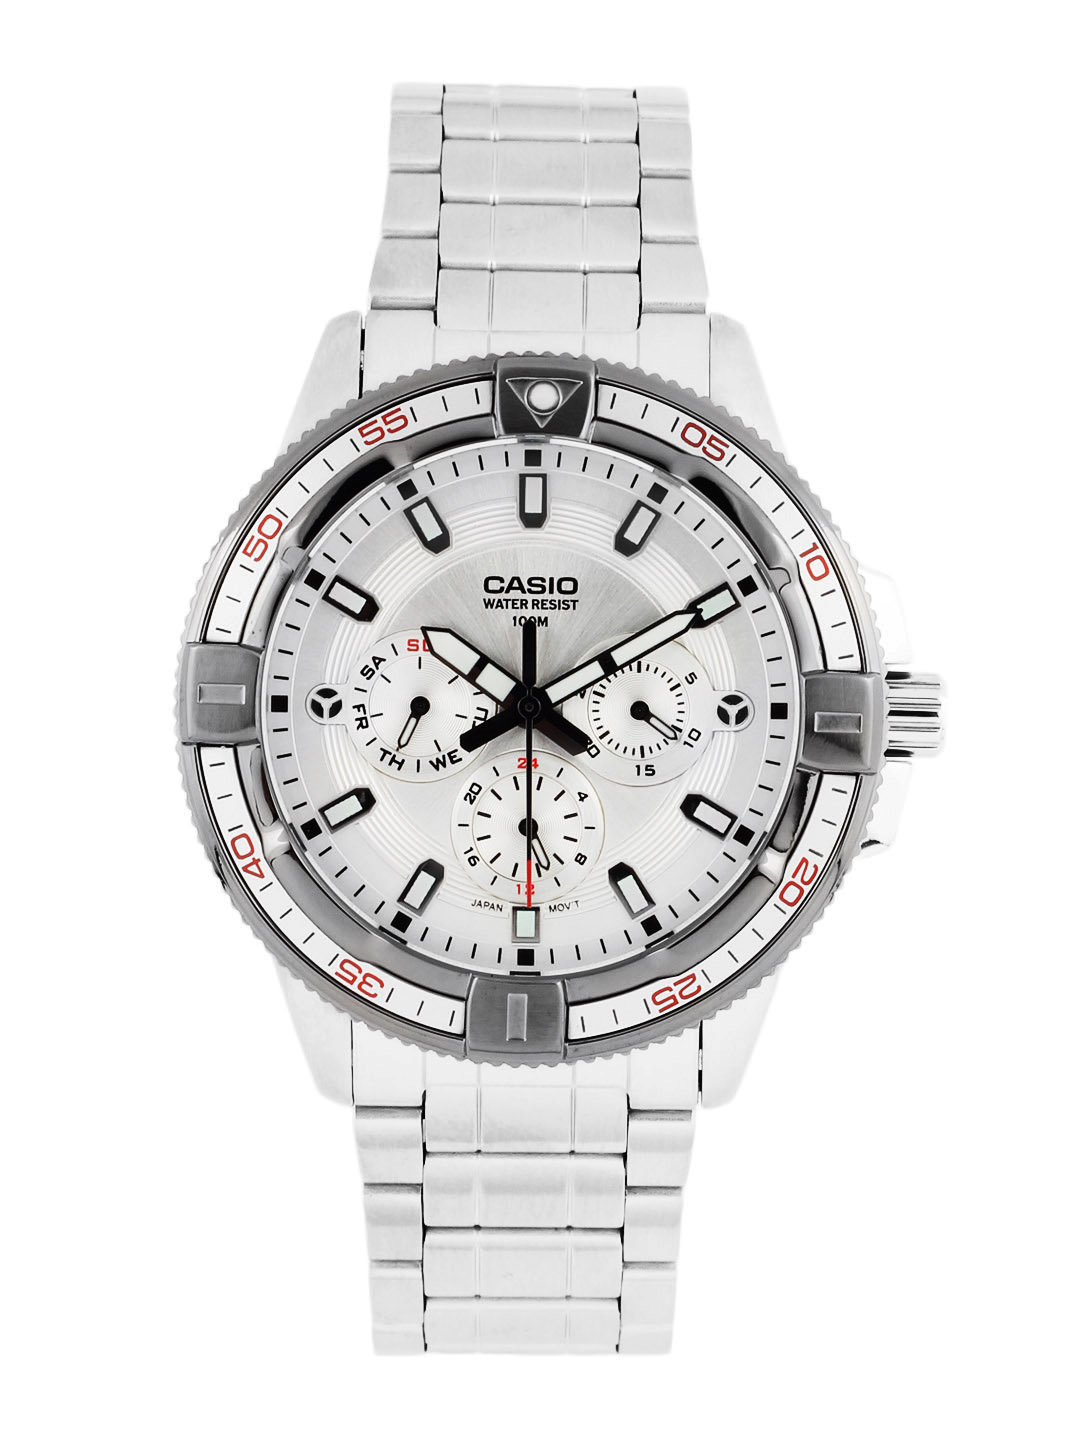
CASIO ENTICER Men White Dial Chronograph Watch A656
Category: Accessories / Watches / Watches
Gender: Men
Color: Silver
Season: Winter 2016
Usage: Casual